Government Medical College, Ernakulam

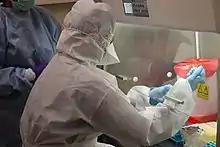
RT-PCR Lab in Medical College

The hospital was turned to a COVID care centre in Ernakulam district exclusively for COVID -19 patients on last week of March 2020. The facilities and treatment given in the hospital were praised internationally, after a UK citizen was discharged COVID negative.